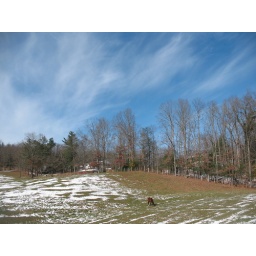
horse in snowy pasture